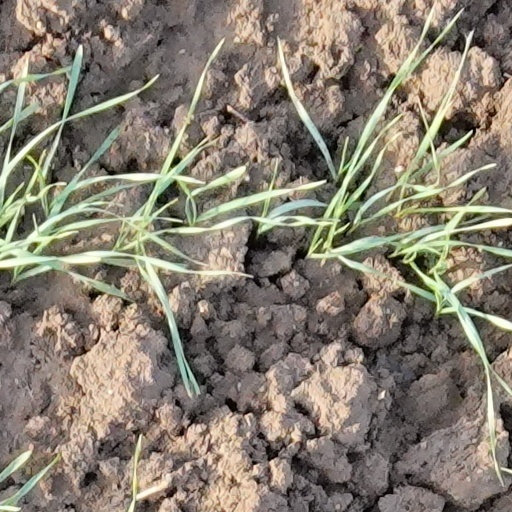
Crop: wheat